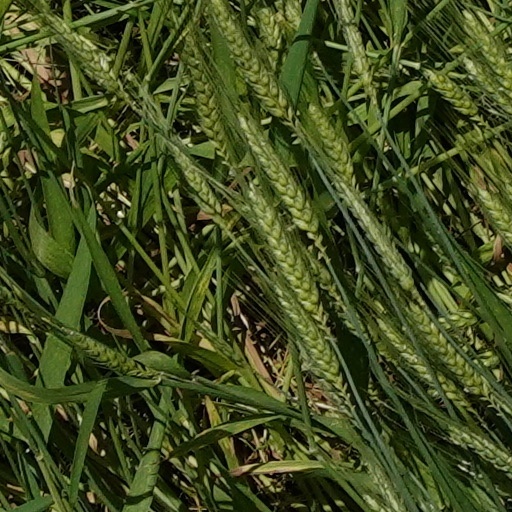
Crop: wheat